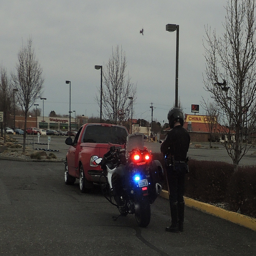
A motorcycle cop has pulled over a red truck.
A cop stopping a person in a car.
motorcycle officer writing a citation for a driver in a truck.
A police officer standing next to his motorcycle after pulling someone over.
A motor cycle cop pulling over a red truck.